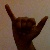
The image shows a hand gesture representing the letter 'Y' in Indian Sign Language.